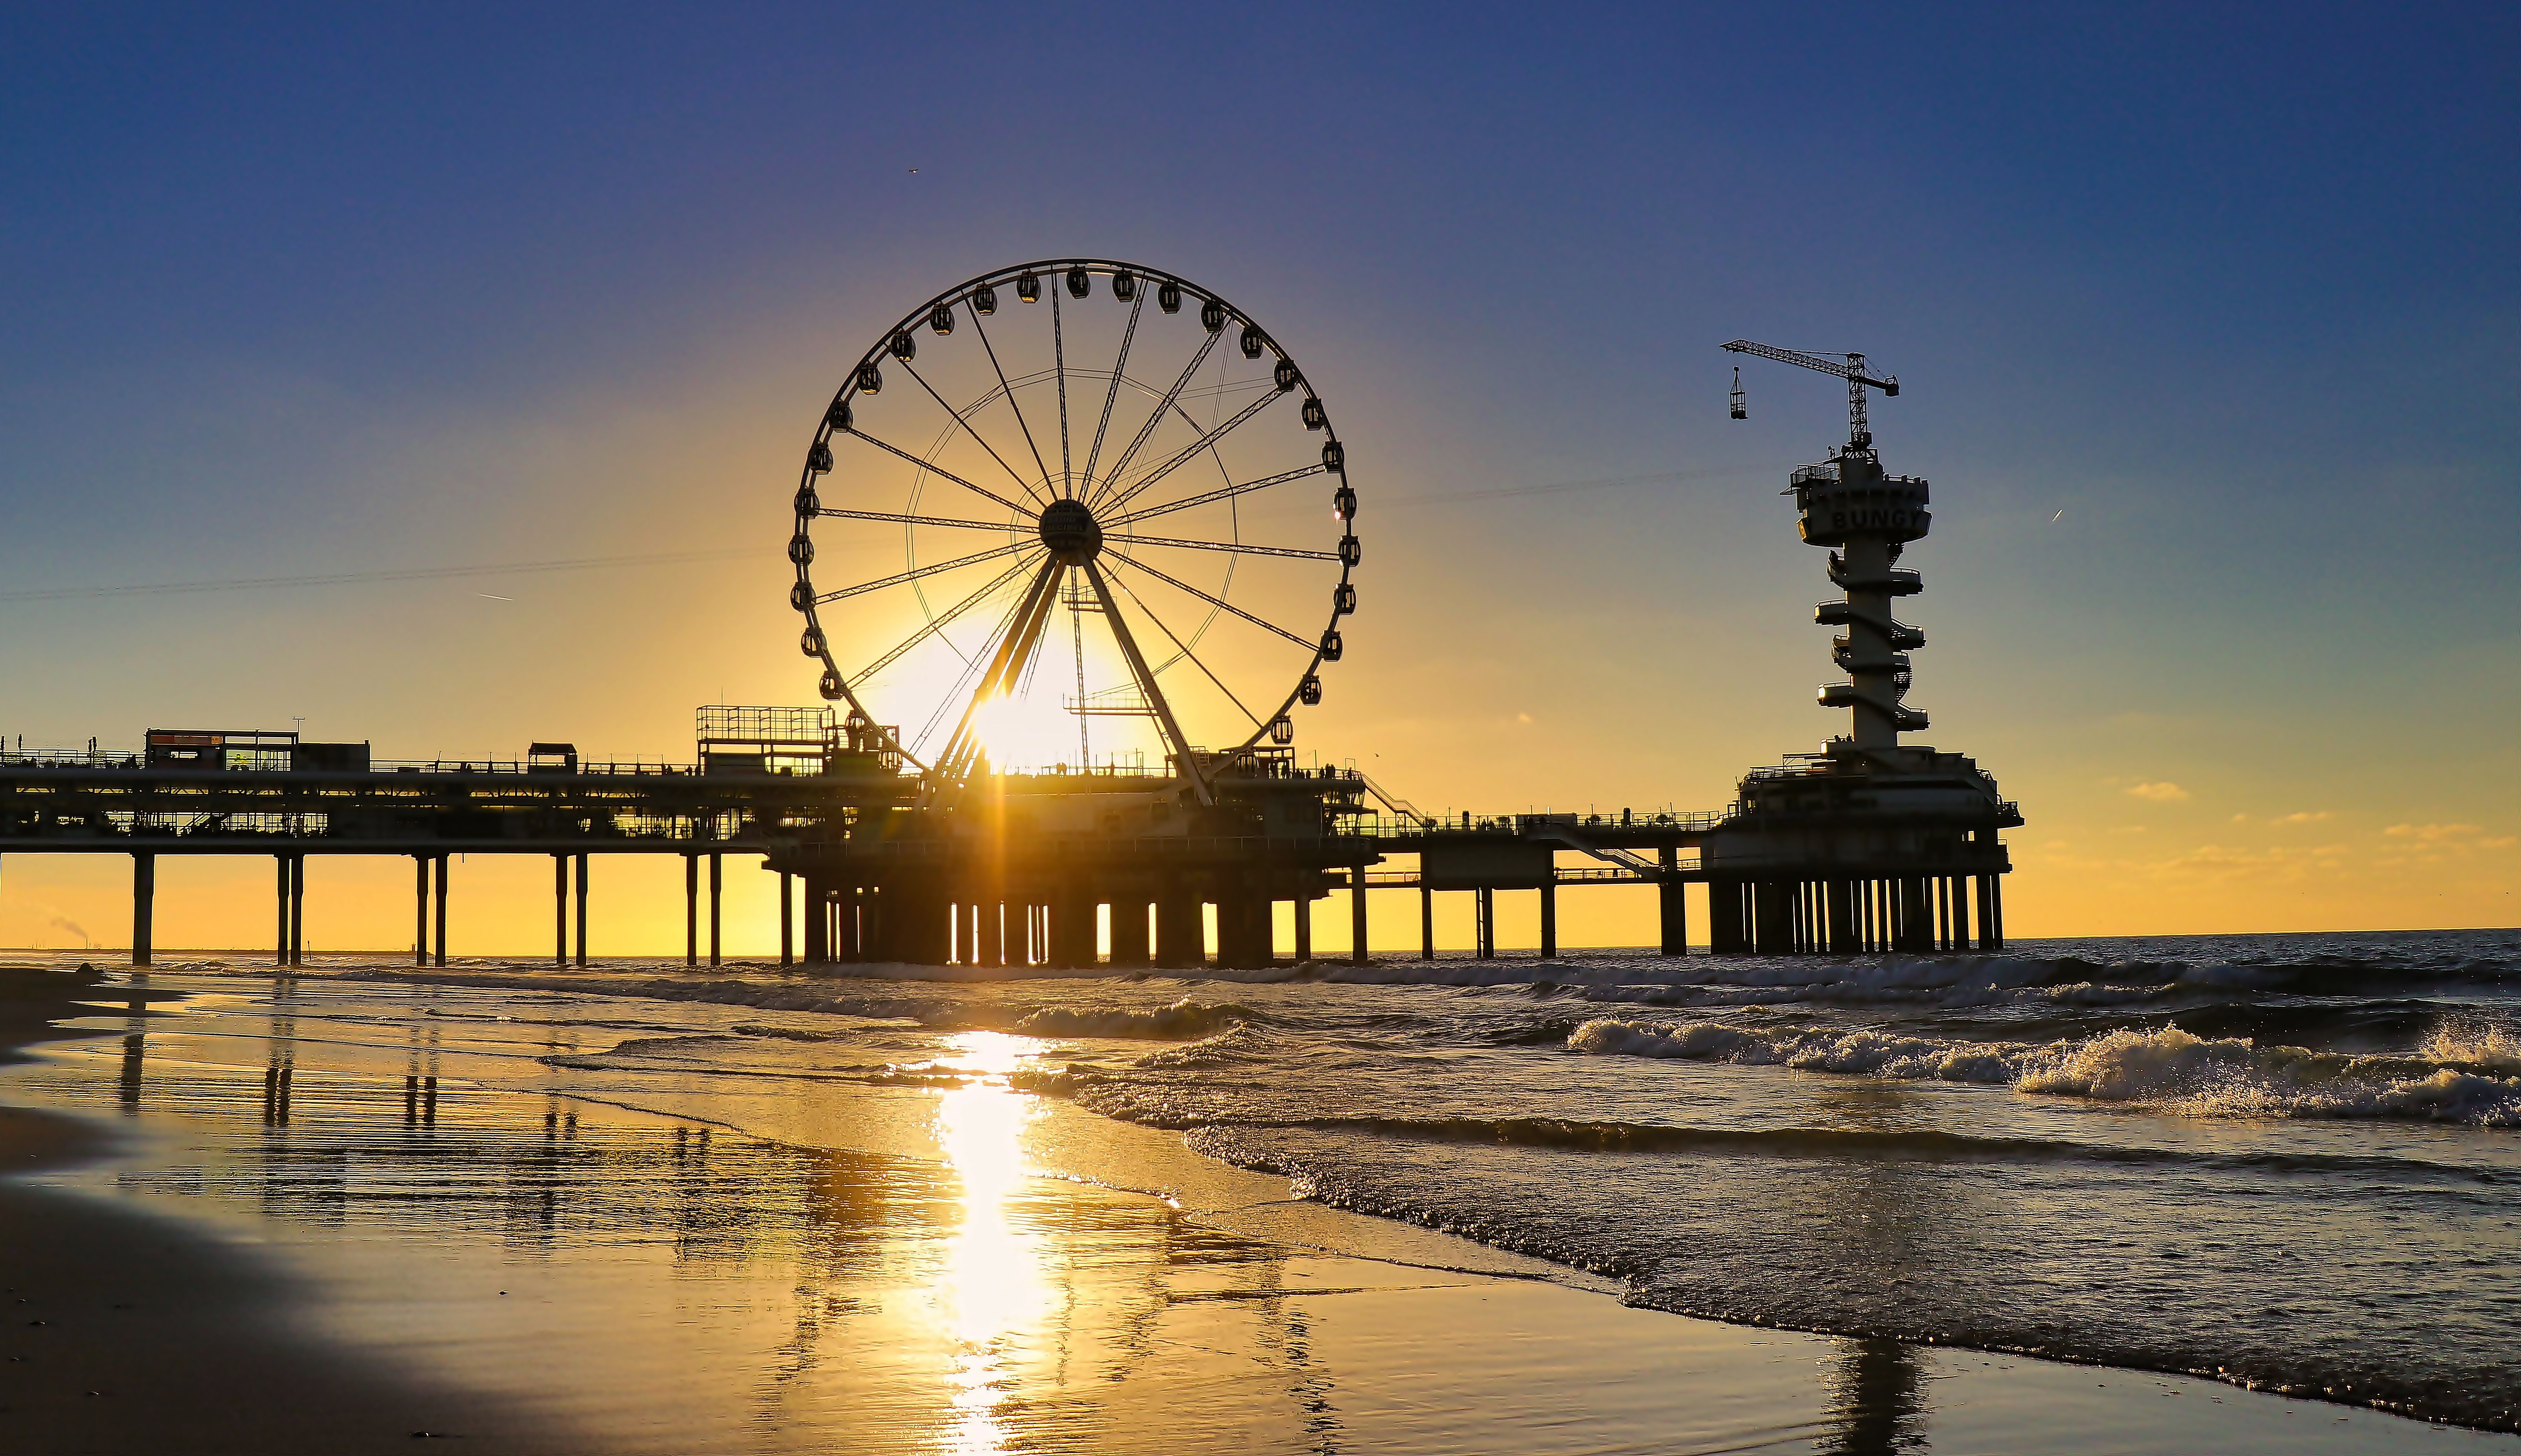
natural, water, sky, afterglow, nature, dusk, beach, ferris wheel, sunlight, sunset, sunrise, red sky at morning, horizon, sun, morning, landmark, lake, calm, reflection, dawn, astronomical object, city, evening, pier, recreation, nonbuilding structure, leisure, ocean, amusement ride, bridge, coast, landscape, fixed link, wind wave, wave, backlighting, silhouette, boardwalk, fun, cloud, night, tourism, tourist attraction, winter, amusement park, sea